Millennium Park

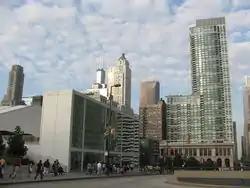
Harris Theater from Randolph Street

The Joan W. and Irving B. Harris Theater for Music and Dance is a 1525-seat theater for the performing arts located along the northern edge of Millennium Park. Constructed in 2002–03, it is the city's premier performance venue for small- and medium-sized performance groups, which had previously been without a permanent home and were underserved by the city's performing venue options. The theater, which is largely underground due to Grant Park-related height restrictions, was named for its primary benefactors, Joan and Irving Harris.